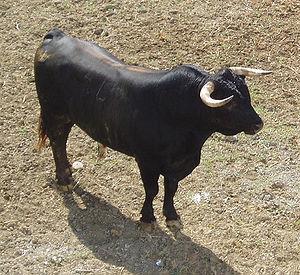
L'Espagne est un pays d'élevage où la race bovine tient une place très importante. Le contexte géographique a façonné de nombreuses races bouchères. En revanche, les races autochtones sont de mauvaises à moyennes laitières, aussi des races purement laitières ont été importées pour assurer l'alimentation de l'industrie agroalimentaire.
Le taureau de combat est une race bovine espagnole, principalement élevée pour les spectacles de tauromachie comme la corrida.
Dans le monde de la tauromachie, le trapío, d'un taureau de combat, désigne à la fois l'aspect physique de l'animal et l'impression qu'il dégage. Un taureau dit toro de trapío est synonyme d'un beau taureau tant au point de vue du poil, que du poids, des cornes, des pattes. C'est un qualificatif d'ensemble flatteur.